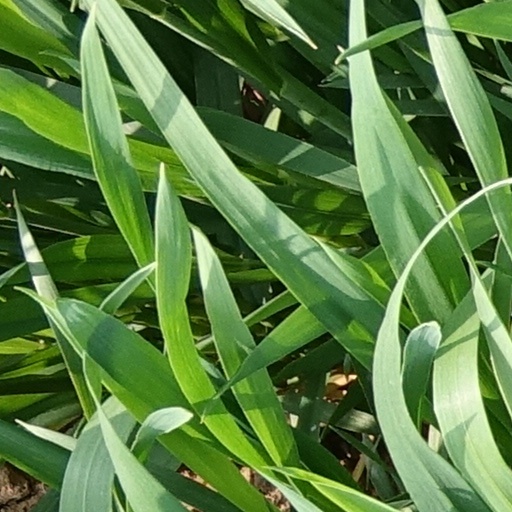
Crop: wheat